2014 International Champions Cup

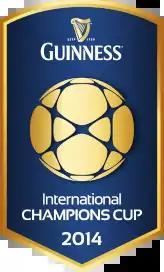

The 2014 International Champions Cup (or ICC) was a friendly association football tournament played in Canada and the United States. It began on July 24 when Olympiacos defeated Milan 3–0 at BMO Field in Toronto, Canada and ended on August 4 at Sun Life Stadium in Miami Gardens, United States. This tournament followed the 2013 edition and was staged throughout the United States, with one match held in Canada. The participating teams were Liverpool, Manchester City and Manchester United of England; Milan, Inter Milan and Roma of Italy; Olympiacos of Greece; and defending champions Real Madrid of Spain. Manchester United won the tournament, having beaten Liverpool 3–1 in the final.